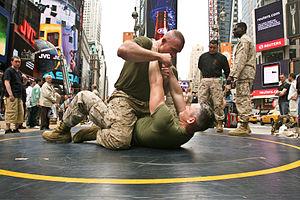
Le programme Martial Arts Marine Corps est un système de combat développé par le United States Marine Corps permettant de combiner des techniques de close combat traditionnelles et nouvelles en les combinant avec une formation morale pour constituer un éthos du guerrier. Le programme, qui a débuté en 2001, permet de former les Marines au combat à mains nues, aux armes blanches, aux armes de circonstance et aux techniques avec baïonnette. Il met également l'accent sur le développement mental et le caractère, y compris l'utilisation responsable de la force, le leadership et le travail d'équipe.